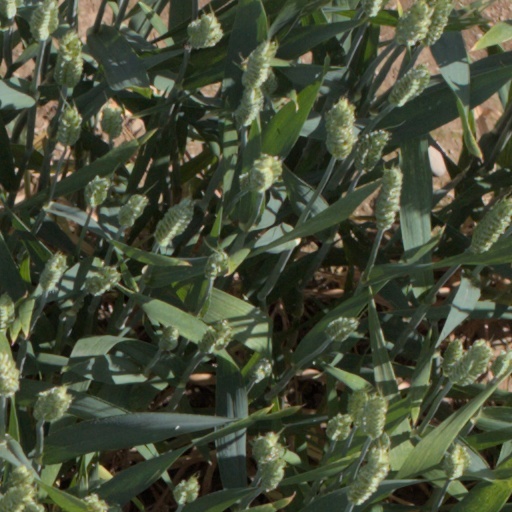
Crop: wheat